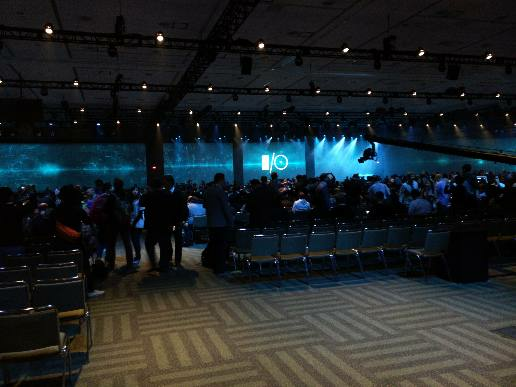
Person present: Yes